John Stackhouse (botanist)

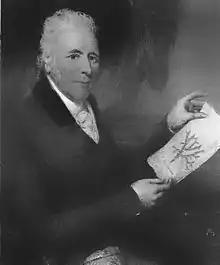
John Stackhouse, 1811 lithograph.

The second son of William Stackhouse, D.D. (d. 1771), rector of St. Erme, Cornwall, and nephew of Thomas Stackhouse, he was born at Trehane, Probus, in Cornwall. On 20 June 1758 he matriculated at Exeter College, Oxford, and was a Fellow of the college from 1761 to 1764. On succeeding his relative, Mrs. Grace Percival, sister of Sir William Pendarves, in the Pendarves estates in 1763, he resigned his fellowship, and, after travelling abroad for two or three years, settled on his newly acquired property. In 1804 he resigned the estate to his eldest surviving son, and retired to Bath.